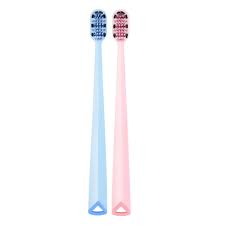
Waste category: trash